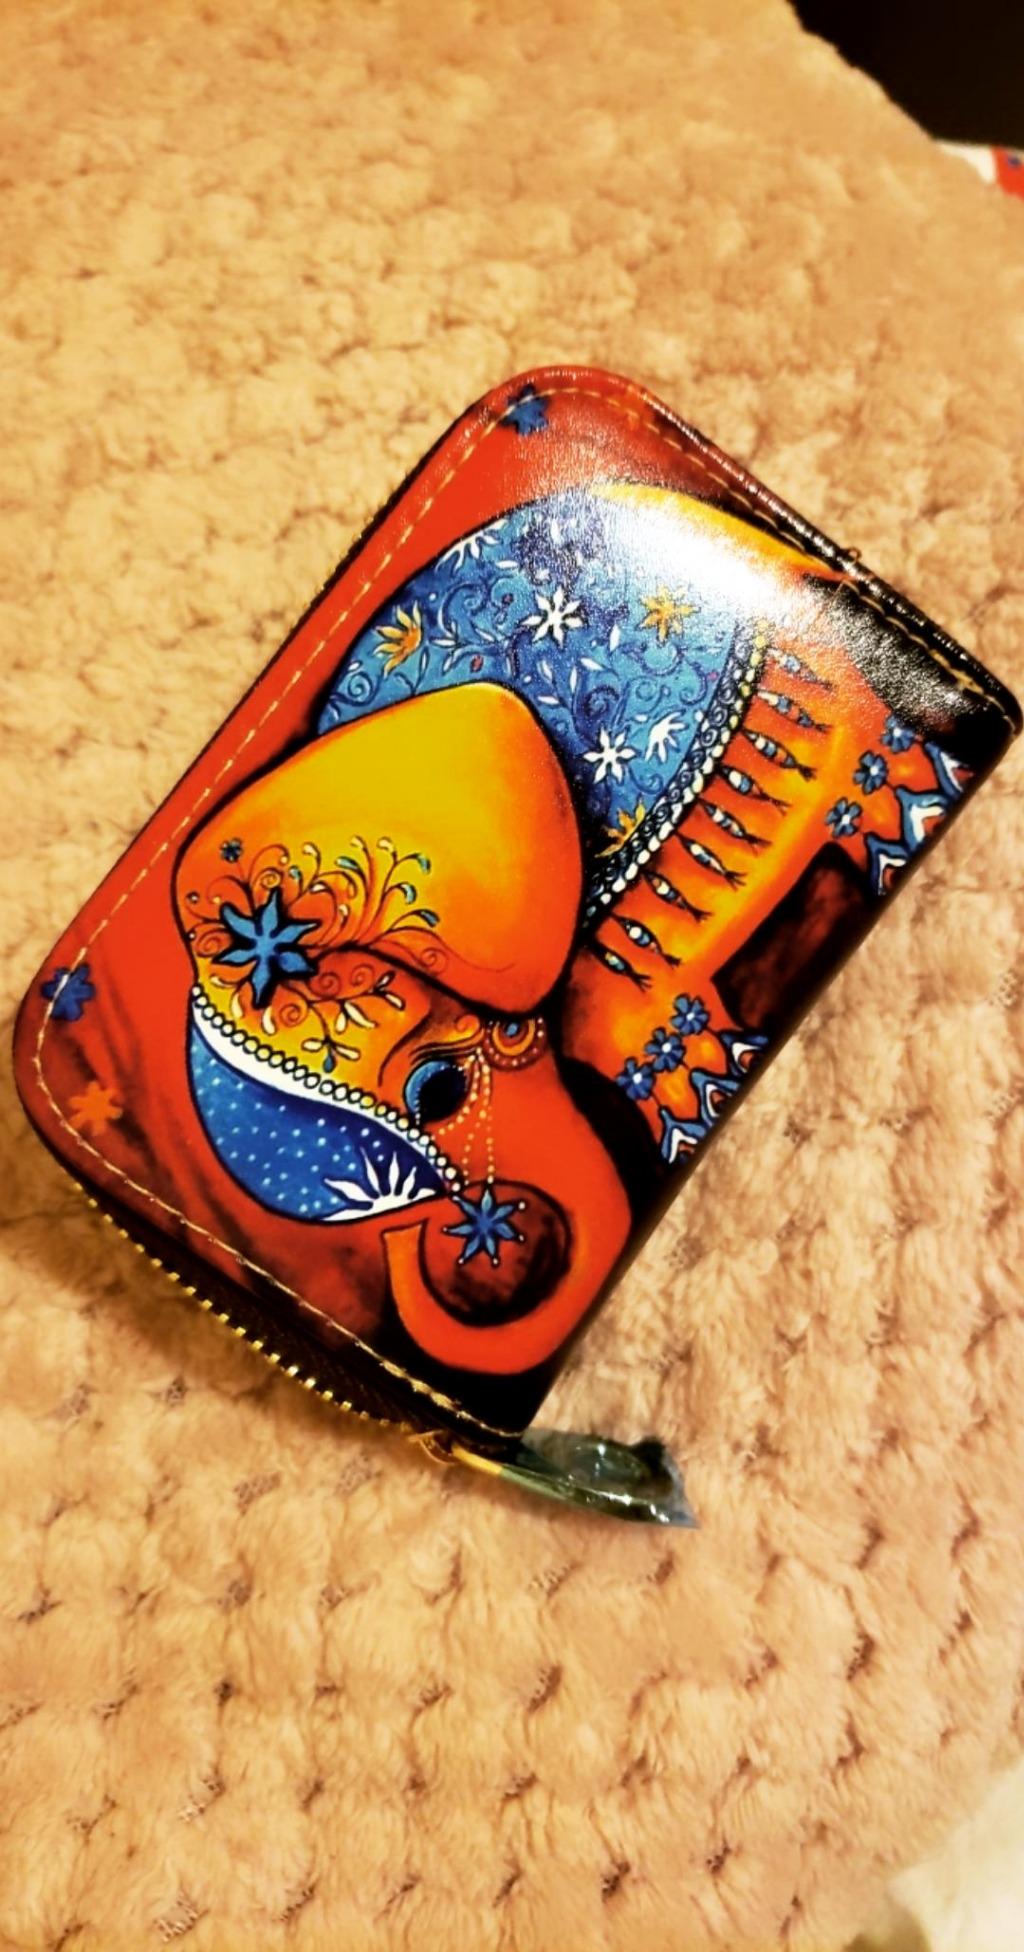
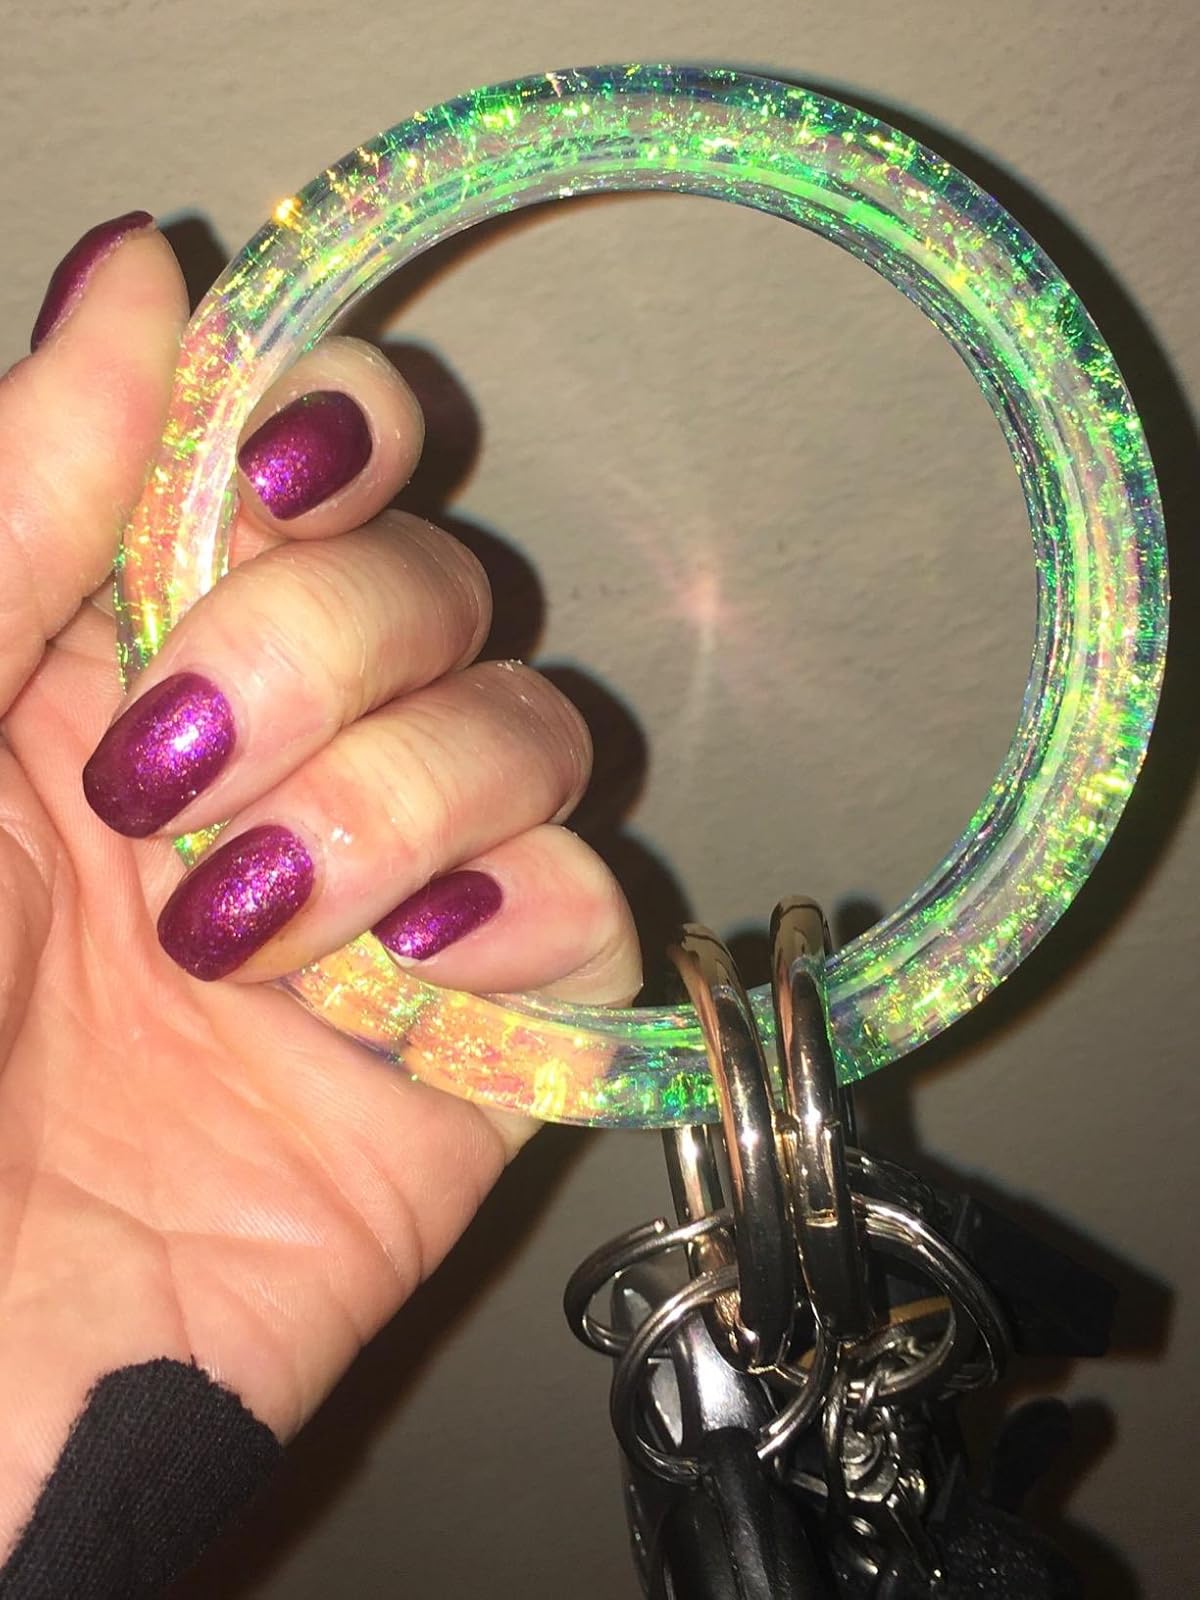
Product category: accessories_keychain
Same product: no